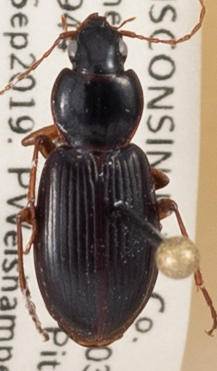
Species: Synuchus impunctatus
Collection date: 2019-09-17
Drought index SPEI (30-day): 0.71
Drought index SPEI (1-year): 2.09
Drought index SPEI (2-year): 1.604